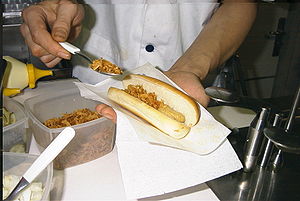
Kradser
Tilberedning af kradser hvor ingredienserne lægges ind i det opskårede pølsebrød.
Tilberedning af kradser hvor ingredienserne lægges ind i pølsebrødet.
En kradser er et pølsebrød med sennep som hovedingrediens, og forskelligt andet indhold, der kun sælges fra en pølsevogn.